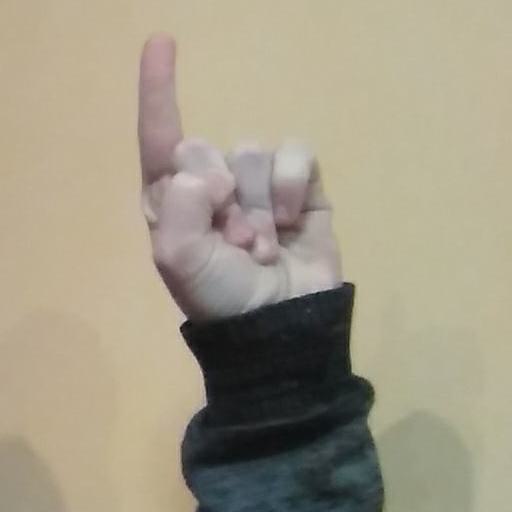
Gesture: one